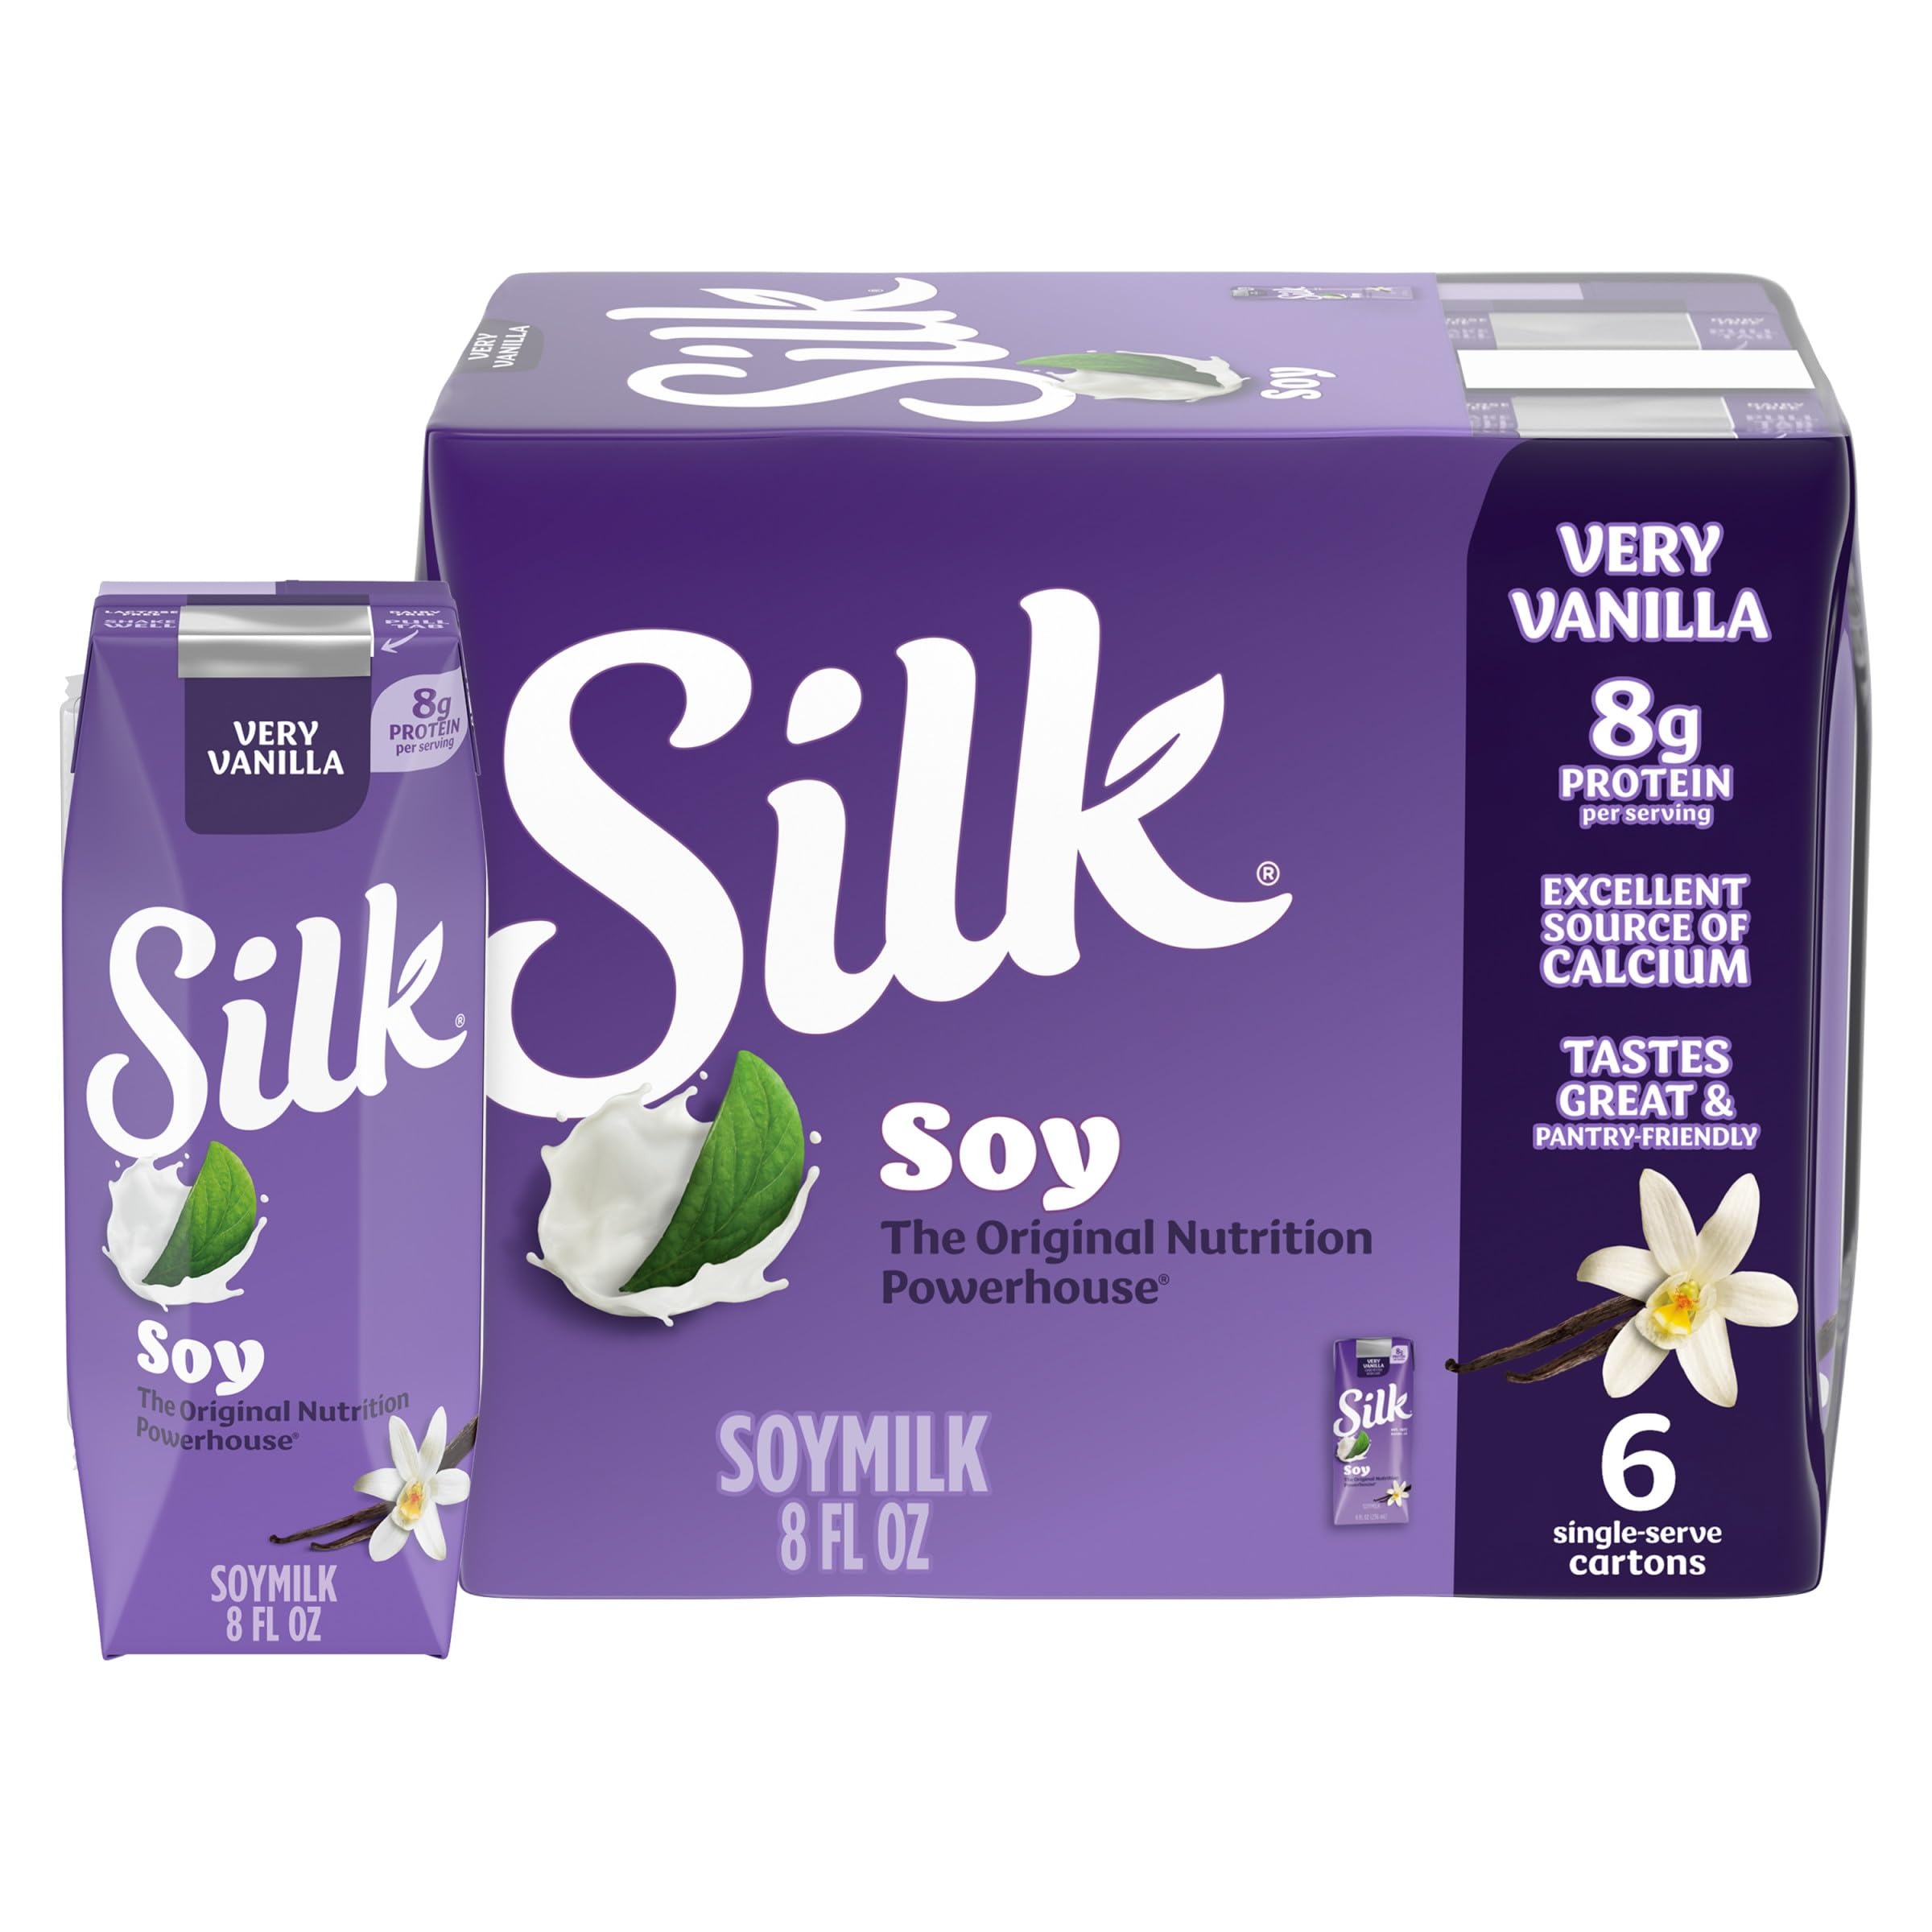
Item Name: Silk Shelf-Stable Soy Milk Singles, Very Vanilla, Dairy-Free, Vegan, Non-GMO Project Verified, 8 oz., 6 Pack
Bullet Point 1: At 90 sensible calories a cup how can you not enjoy the creamy goodness of Silk Vanilla Almond milk
Bullet Point 2: Best quality product
Bullet Point 3: Gluten-free and Non-GMO, Effervesce combines Authenticity with Elegance and Prestige
Value: 48.0
Unit: Fl Oz

Price: 8.49